Robert Fico

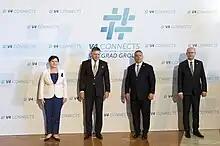
Fico meets with Hungarian prime minister Viktor Orbán, Polish prime minister Beata Szydło and Czech prime minister Bohuslav Sobotka in Budapest, Hungary, on 4 July 2017

Following the fall of the centre-right coalition government that replaced his, Fico's Smer-SD returned to power, being the first party since the breakup of Czechoslovakia to win an absolute majority of seats. Fico initially sought to form a national unity government with SDKU or KDH. When this failed, he formed the first one-party government in Slovakia since 1993.